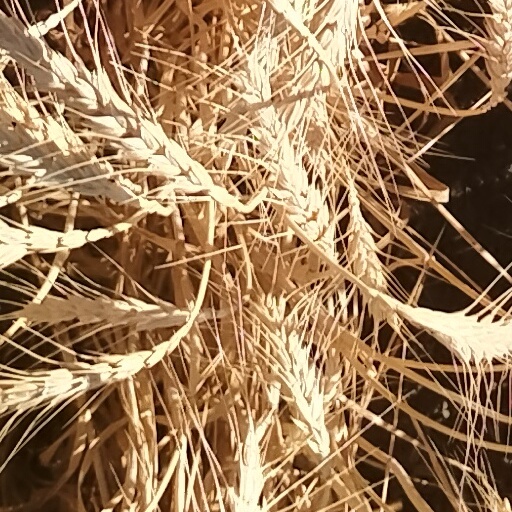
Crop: wheat